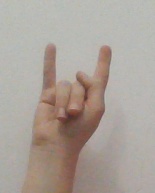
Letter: la